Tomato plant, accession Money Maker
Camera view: vertical (180 deg); turntable rotation: 60 degrees
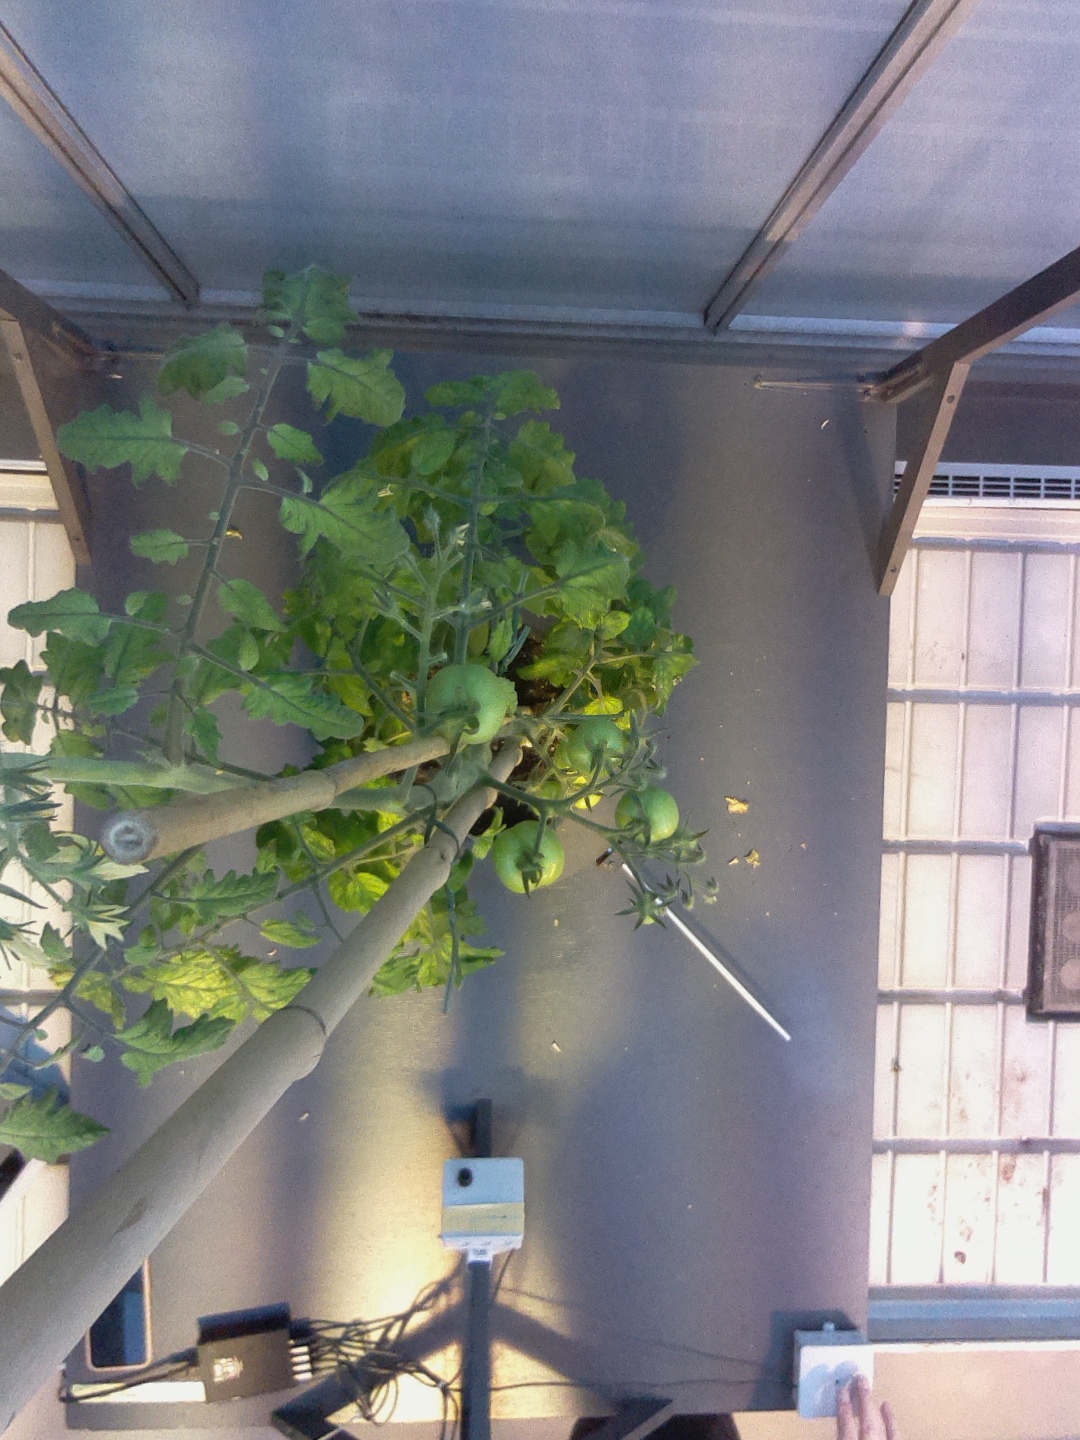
BBCH growth stage 75: 50%-60% of final fruit size